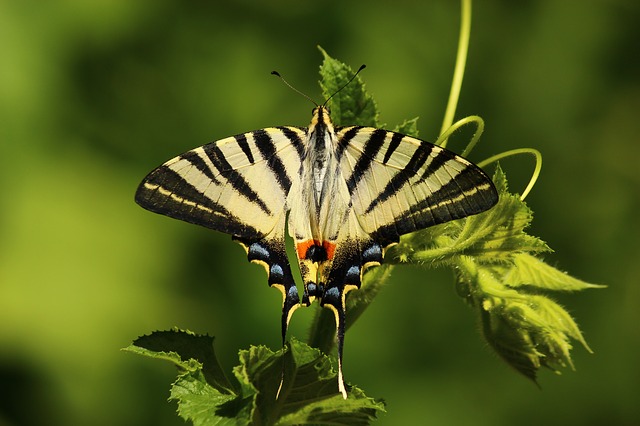
Label: farfalla